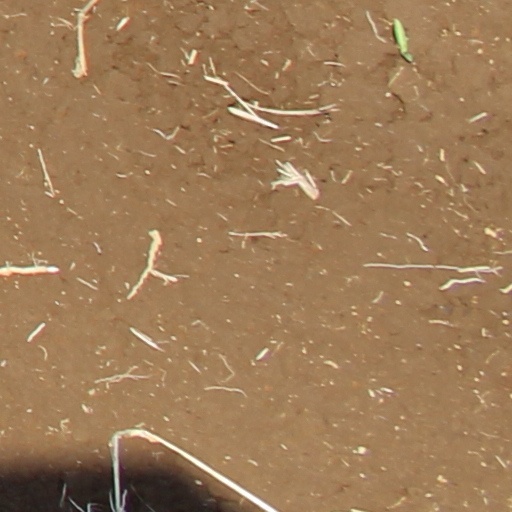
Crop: wheat